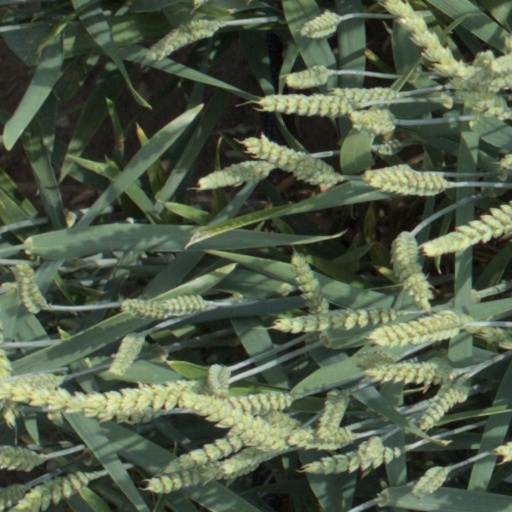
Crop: wheat